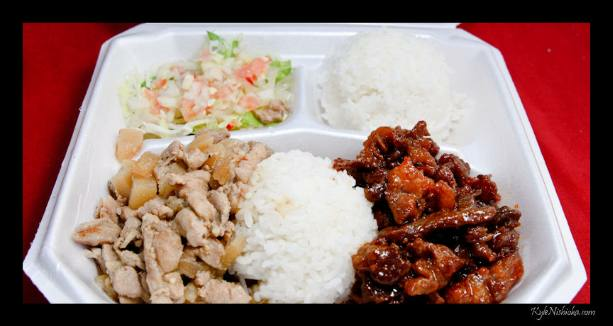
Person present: No